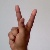
The image shows a hand gesture representing the letter 'K' in Indian Sign Language.